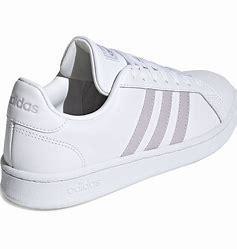
Brand: Adidas
Model: Grand Court